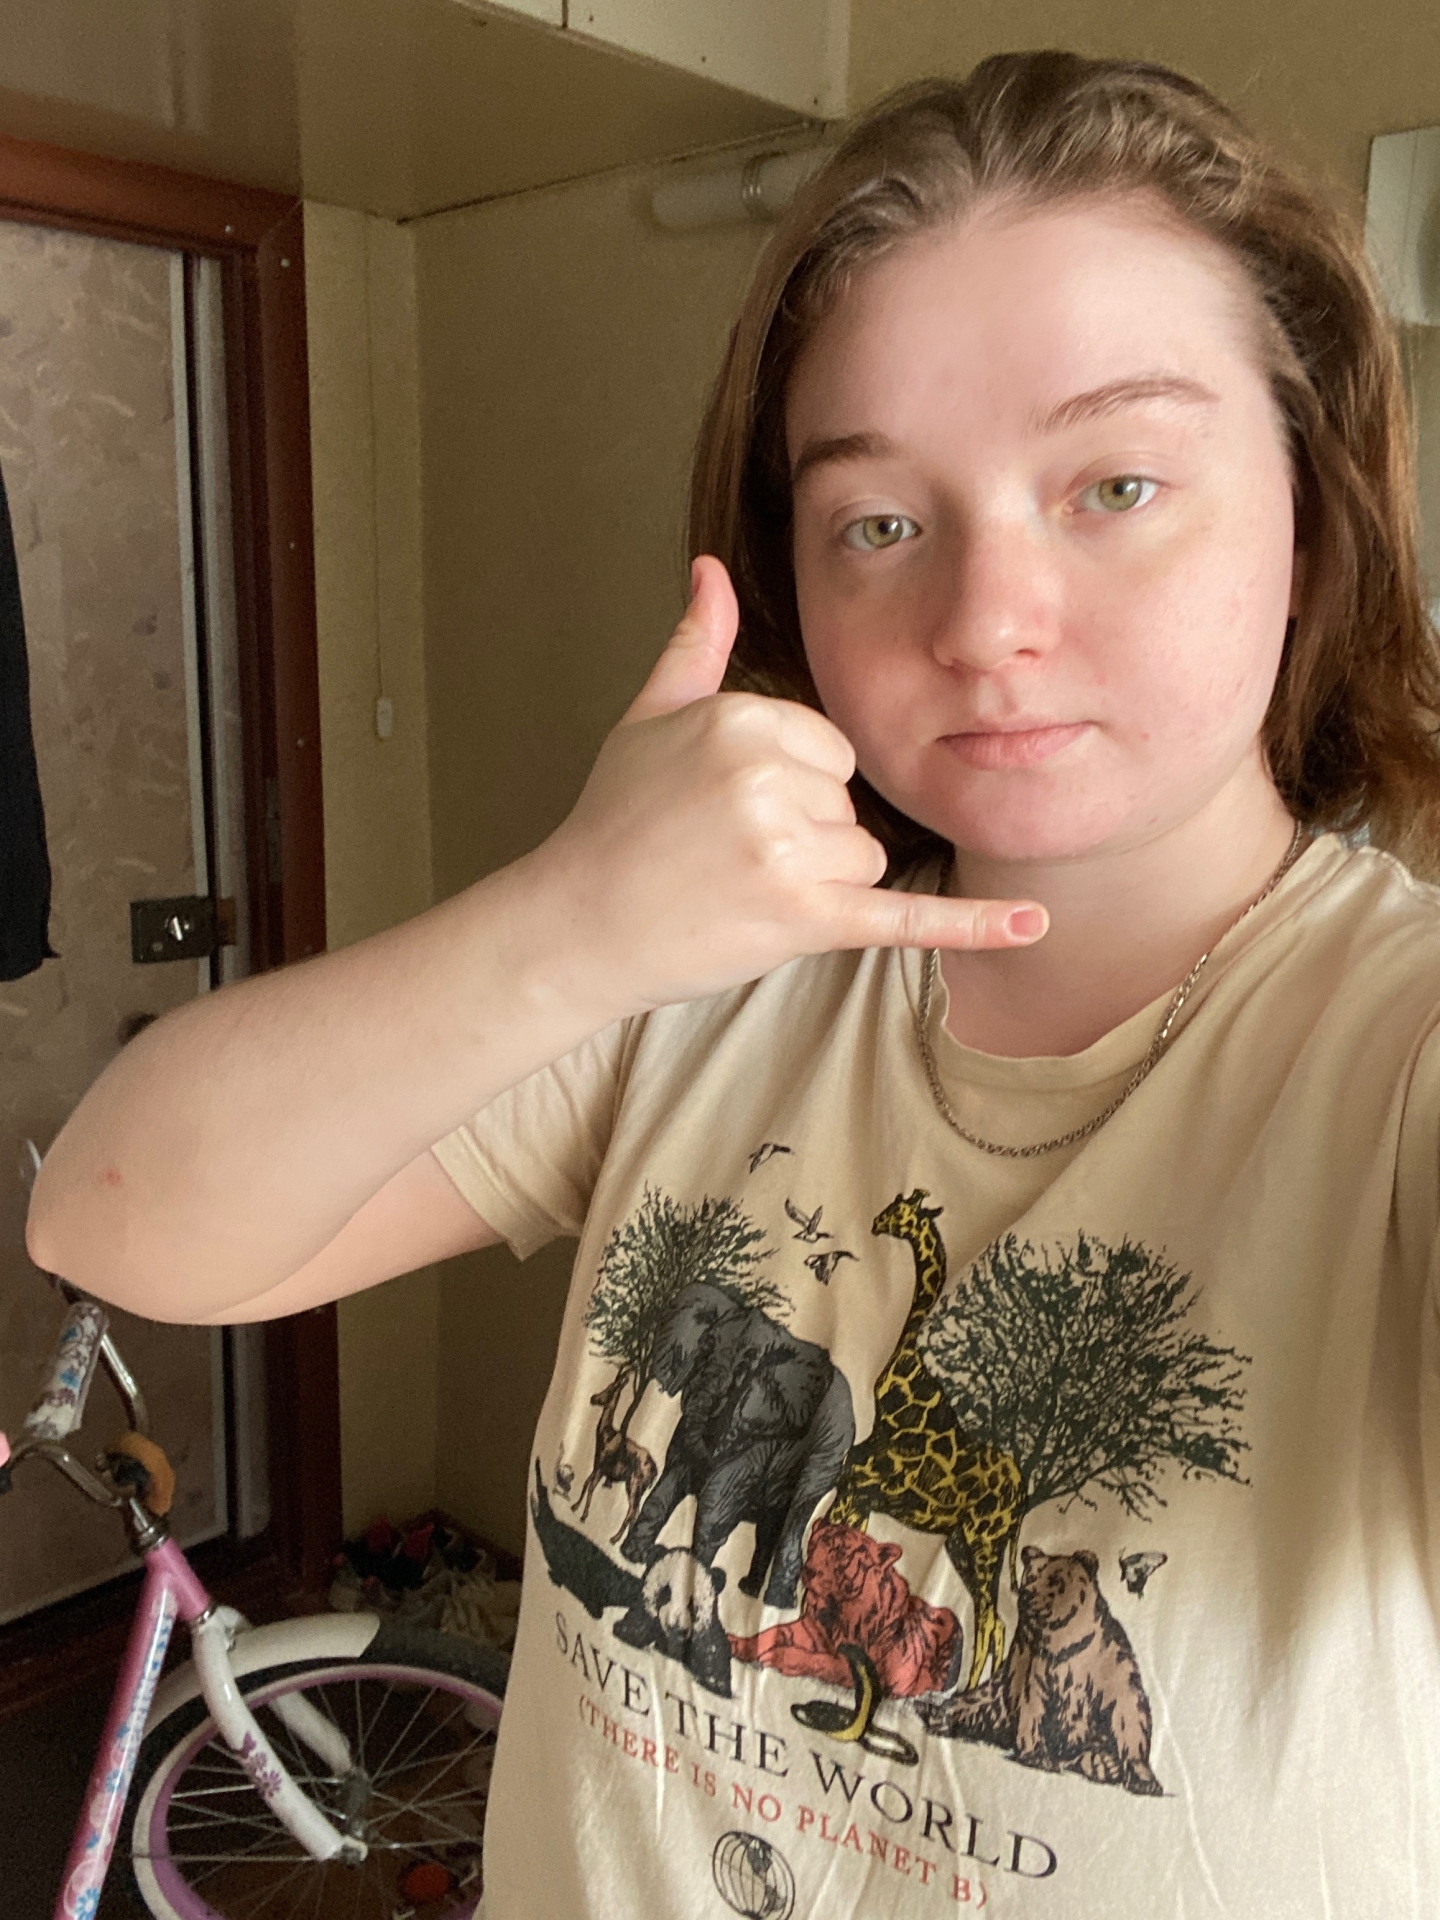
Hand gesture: call